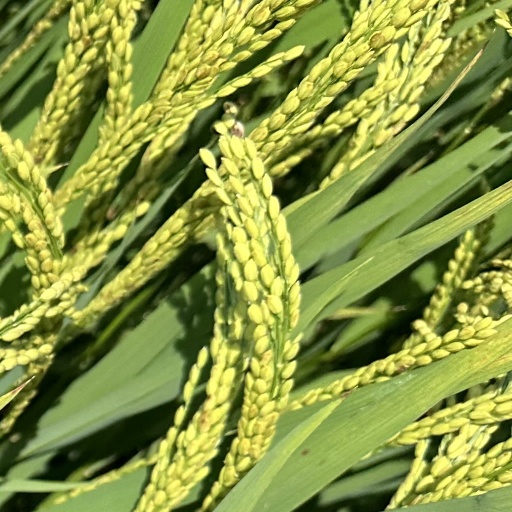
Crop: rice